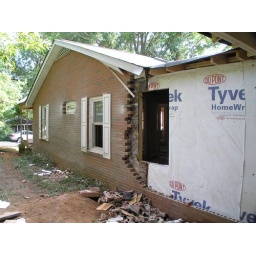
Note new dressing room window in middle of wall